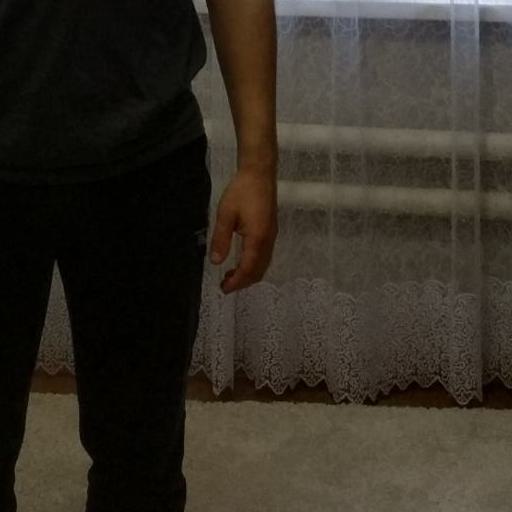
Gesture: no_gesture